Eastern Mountain Sports

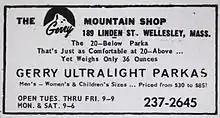
1967 advertisement

In 1968, the two enterprises merged and built the 1041 Commonwealth Avenue store – at 10,000 sq. ft. McDonough and Furst sold the company in 1979 to The Franklin Mint, which was acquired by Warner Communications in 1981. Four years later Warner sold the Mint but retained EMS, subsequently selling it to the American Retail Group, owned by the Brenninkmeijer family.